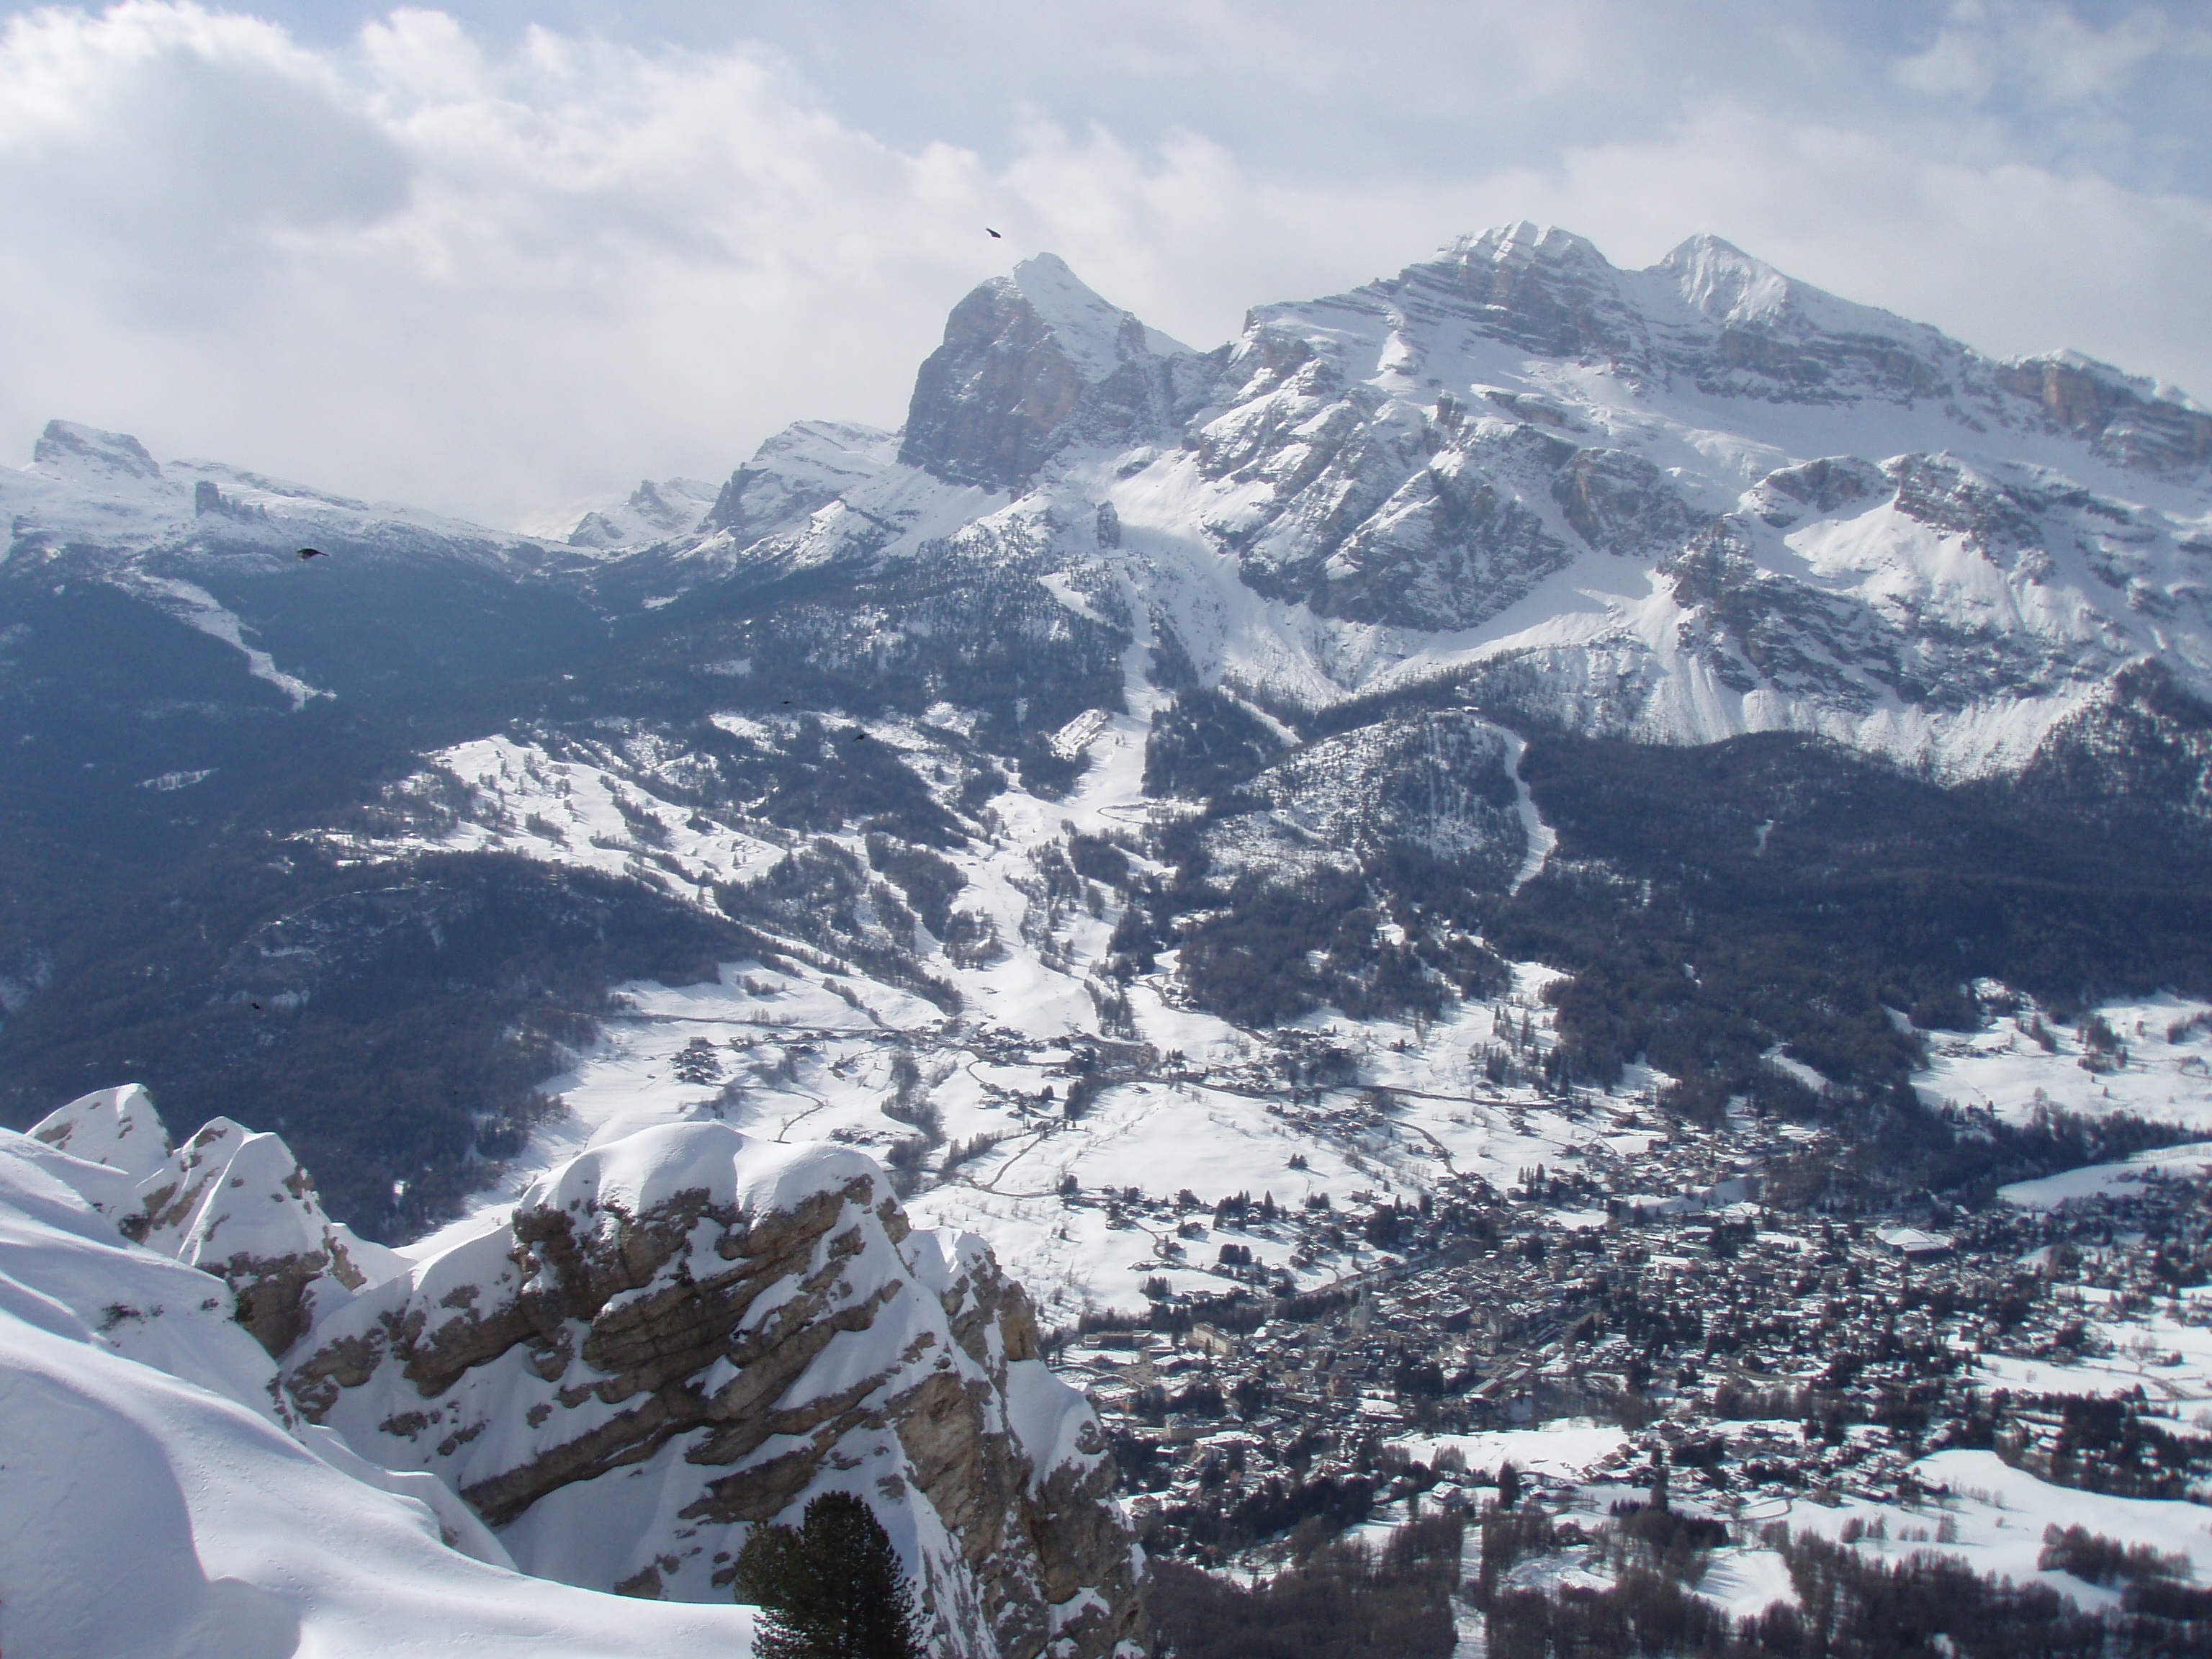
mountain, snow, winter, mountain range, weather, italy, season, ridge, summit, mountaineering, alps, plateau, cirque, piste, dolomites, landform, mountain pass, geographical feature, mountainous landforms, geological phenomenon